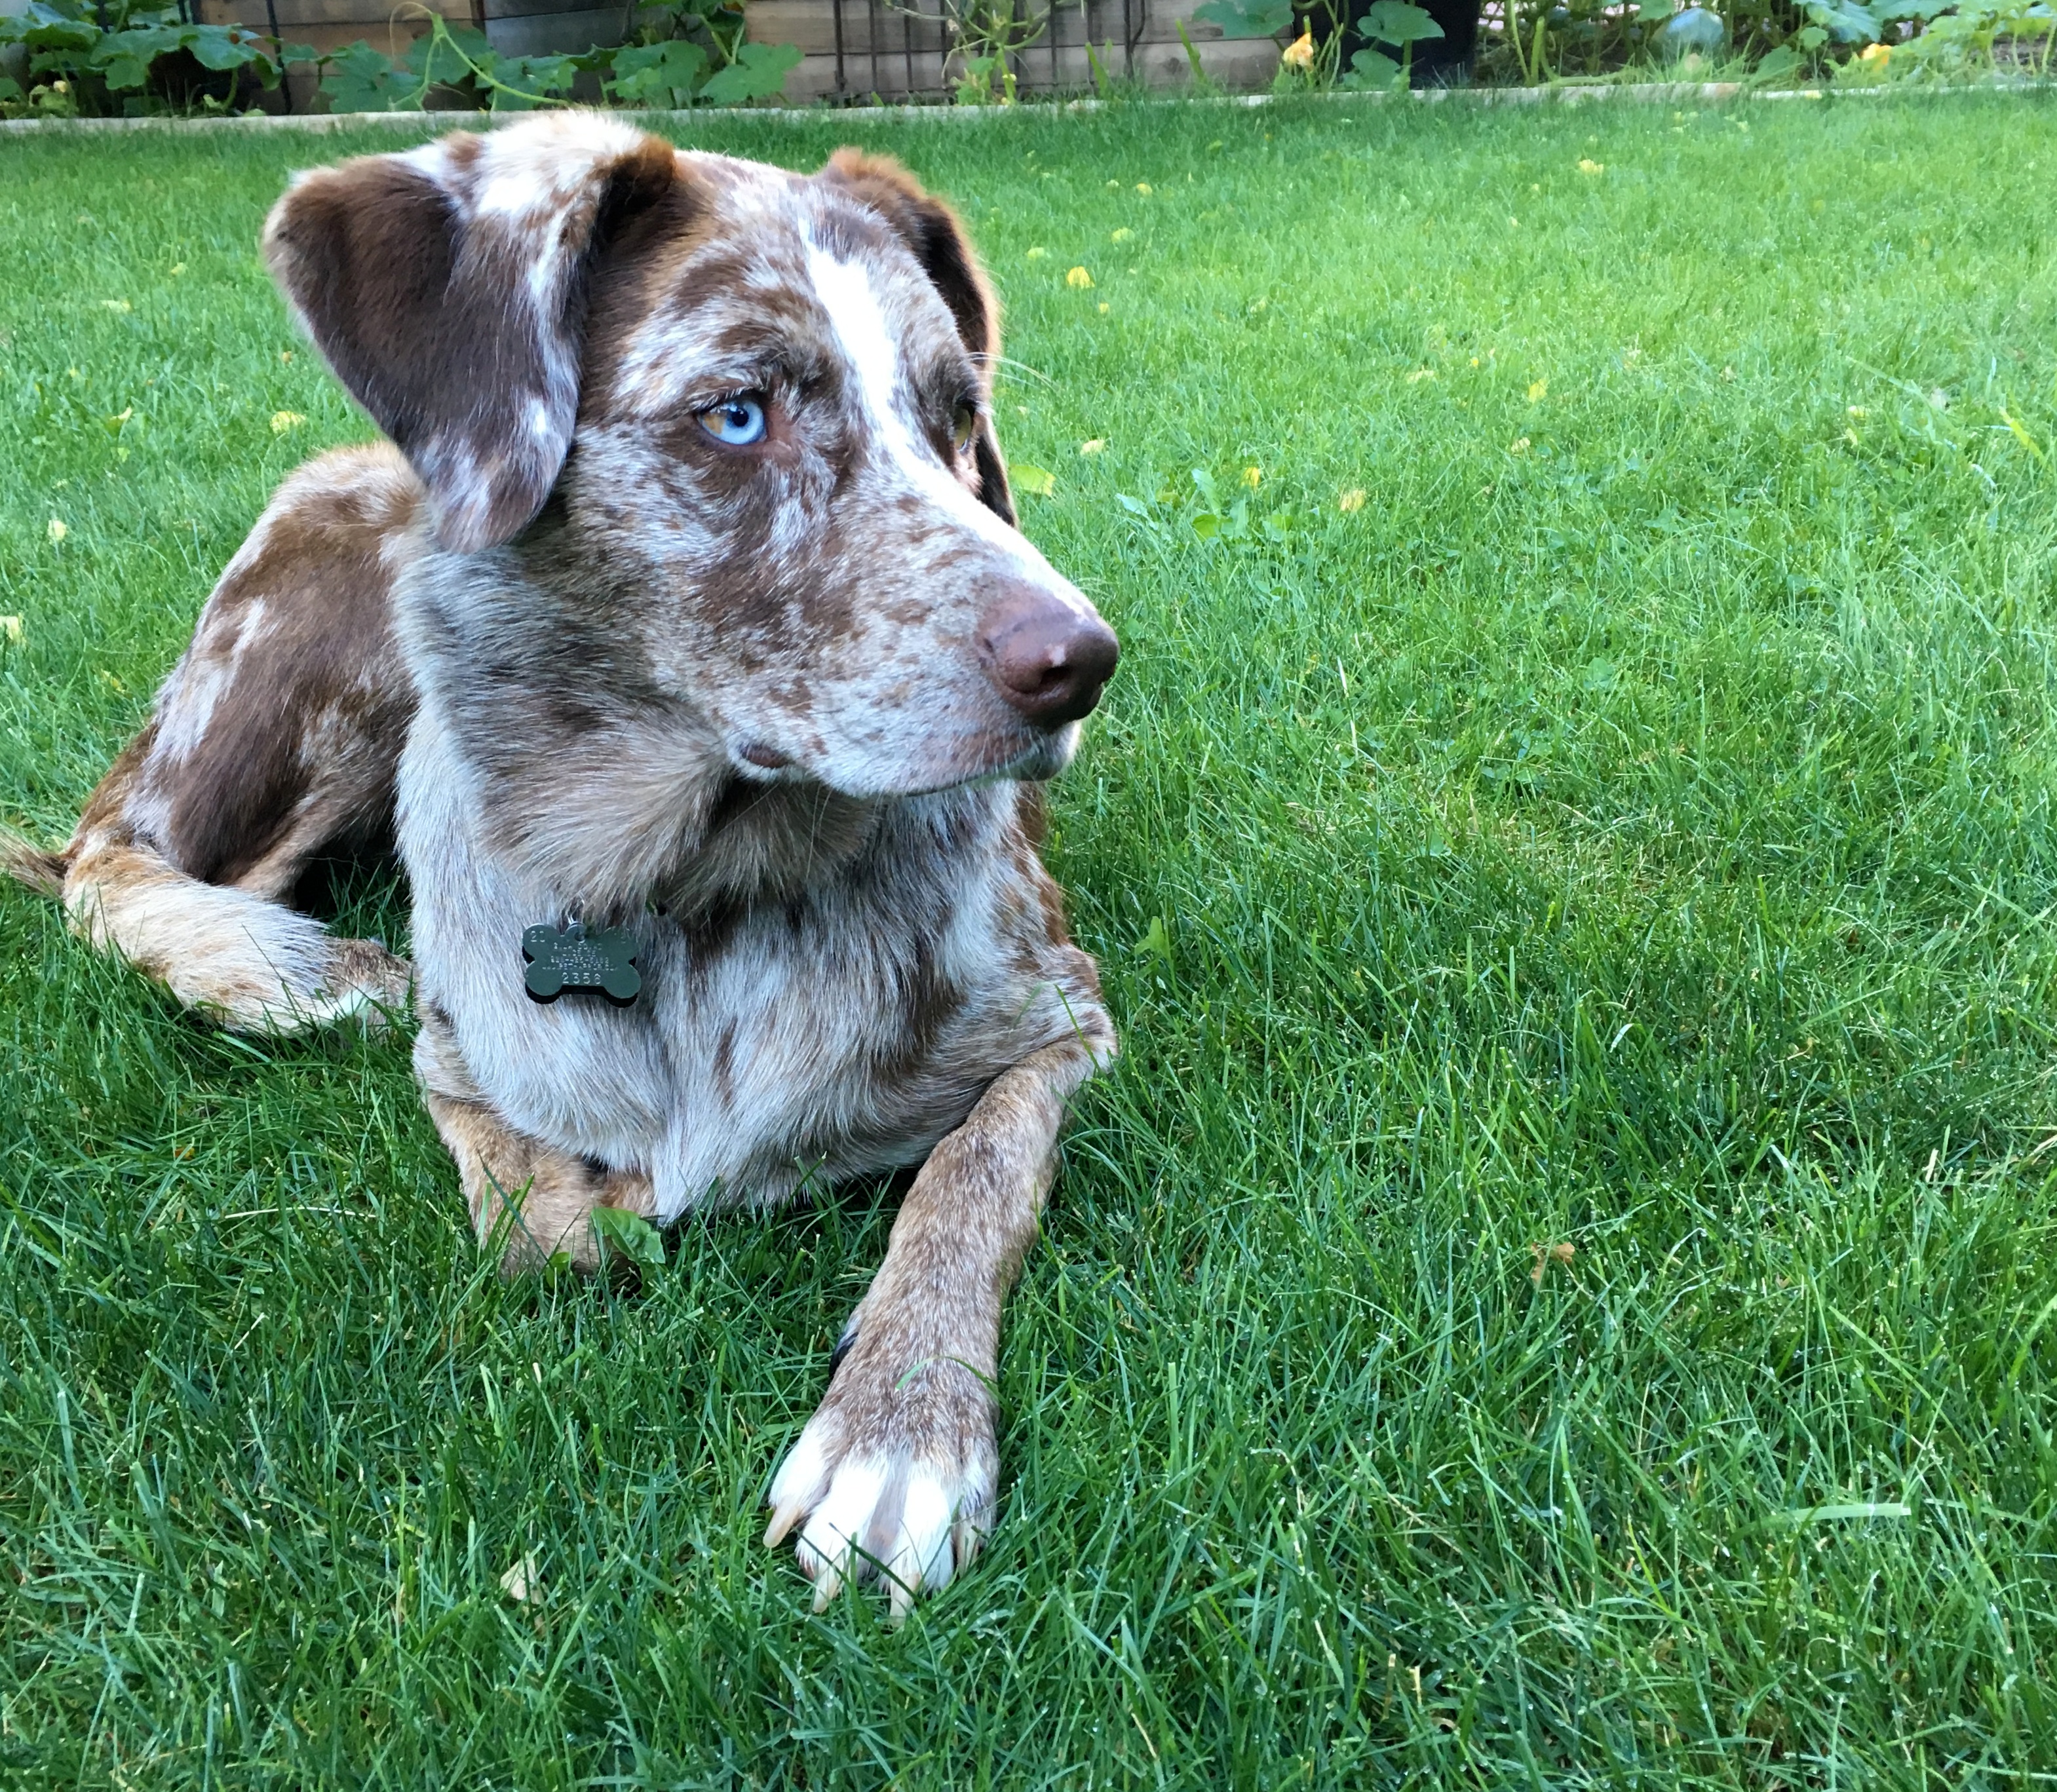
grass, lawn, dog, mammal, vertebrate, felix, dog breed, australian cattle dog, street dog, dog like mammal, louisiana catahoula leopard dog